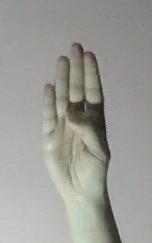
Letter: kaaf